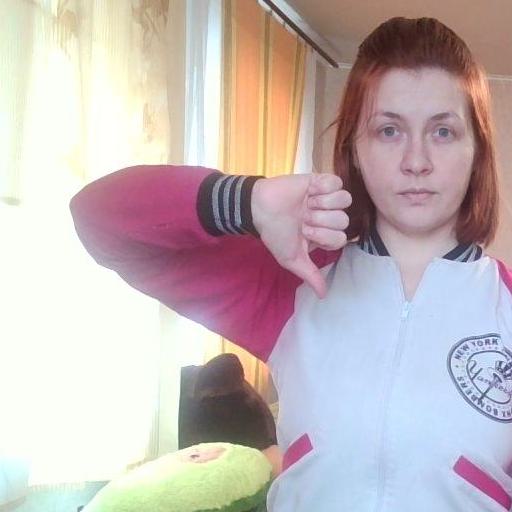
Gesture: dislike